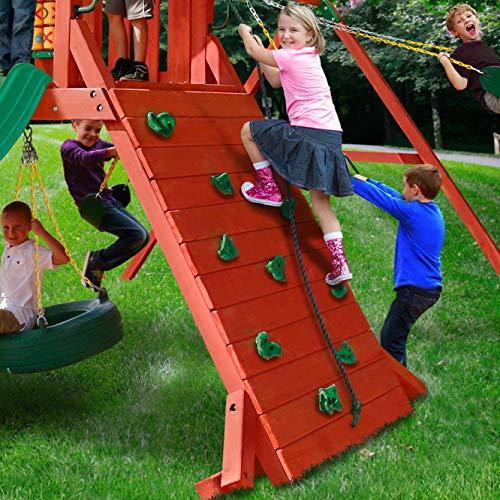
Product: Gorilla Playsets 01-0010 Sun Valley I Wood Swing Set with Green Vinyl Canopy, Extra-Wide Rock Climbing Wall, Tire Swing, Two Swings, Redwood
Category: Toys & Games | Sports & Outdoor Play | Play Sets & Playground Equipment | Play & Swing Sets
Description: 3-stations provide space for the included belt swings and trapeze bar.
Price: $1,399.99
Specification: ProductDimensions:252x144x132inches|ItemWeight:647pounds|ShippingWeight:758pounds(Viewshippingratesandpolicies)|ASIN:B00BGYOZ0K|Itemmodelnumber:01-0010|Manufacturerrecommendedage:36months-11years